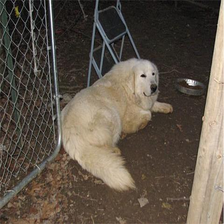
Species: dog
Breed: great pyrenees